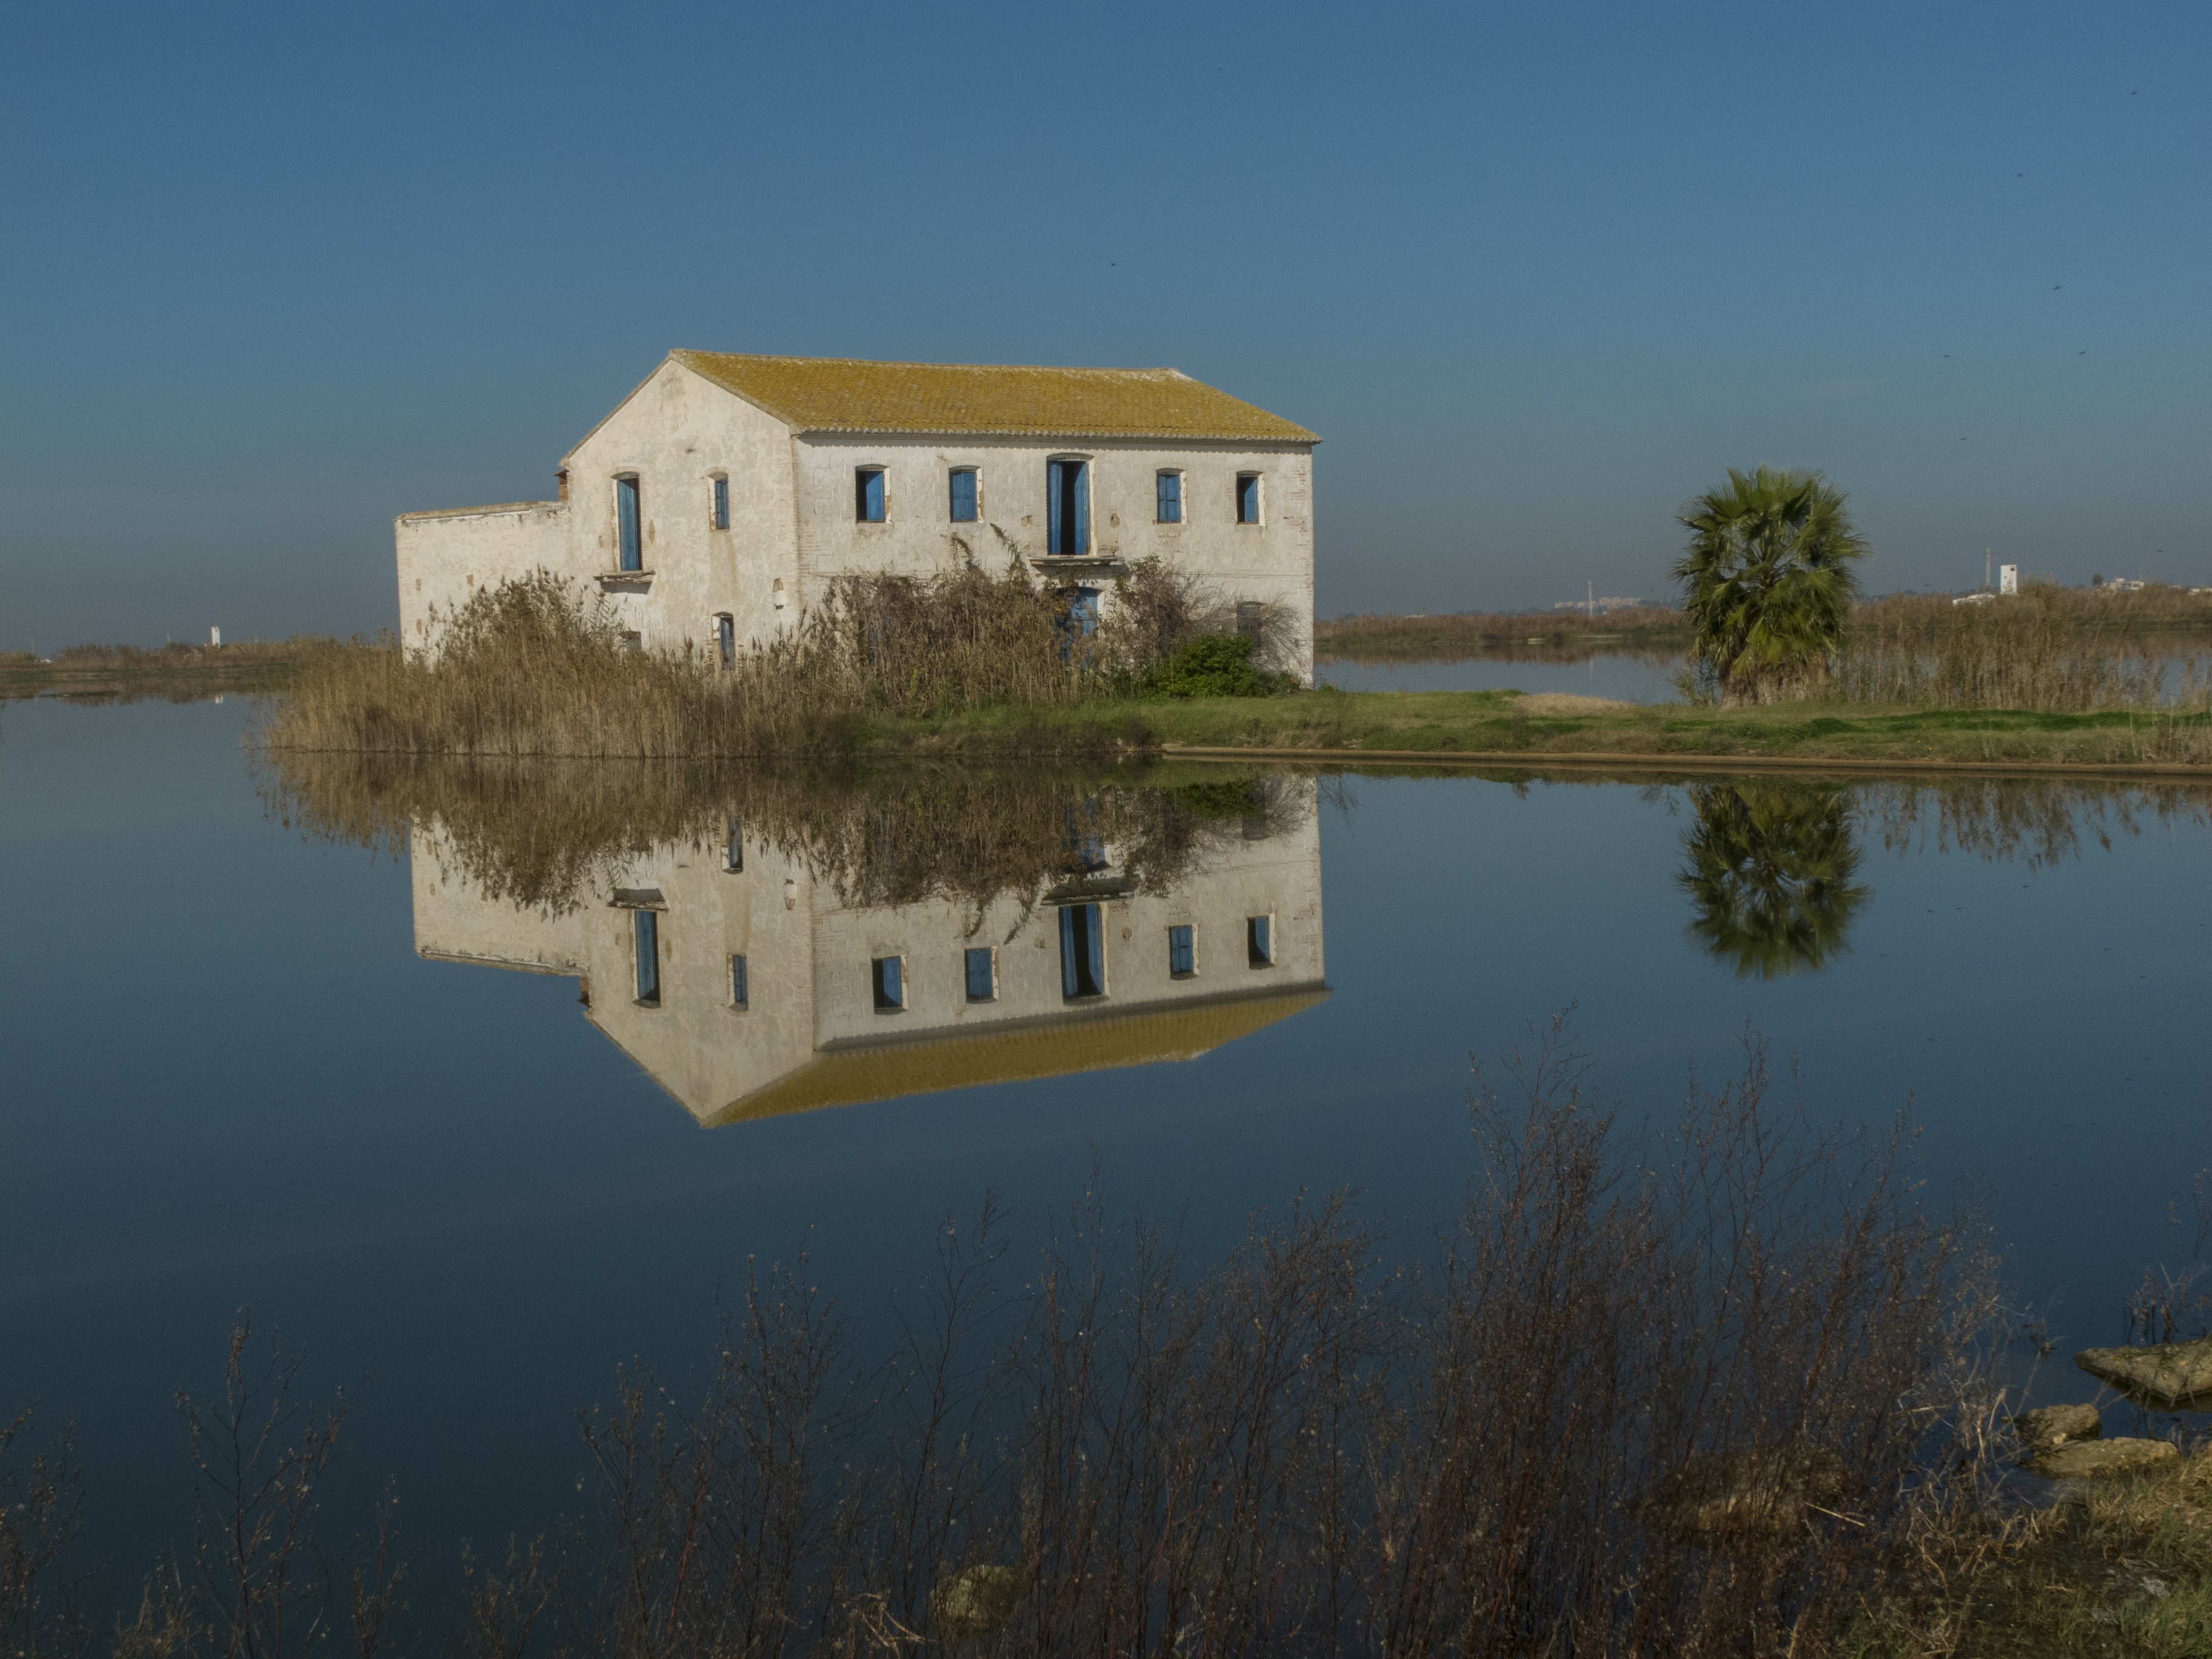
sea, coast, water, house, lake, river, rustic, reflection, bay, reservoir, valencia, estate, loch, albufera